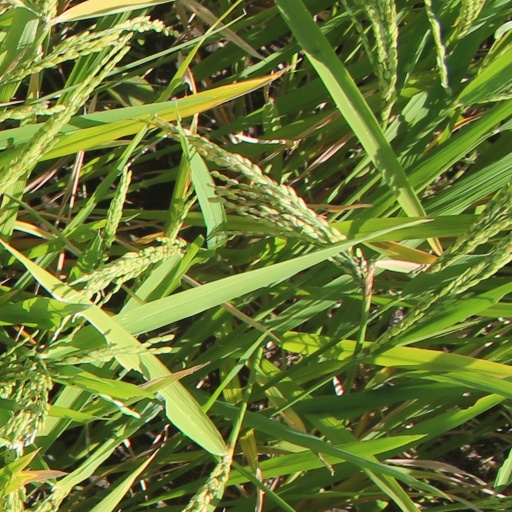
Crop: rice